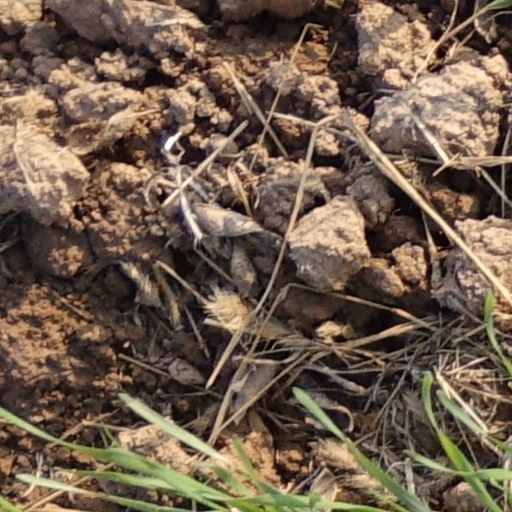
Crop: wheat